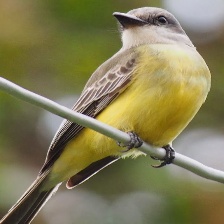
Species: TROPICAL KINGBIRD
Scientific name: TYRANNUS MELANCHOLICUS